Rock music in Mexico

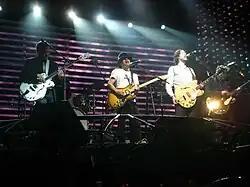
Café Tacuba has won the Latin Grammy Award for Best Rock Song in 2004 for the songs Eres (you are) and in 2008 for Esta Vez (This time).

Most things that could possibly be connected to the counterculture or to student protests were sidelined on public airwaves by the powers that be, who feared a repeat of the student protests of 1968, an event the new government denounced. But most Mexican rock bands sang and criticized the administration in general and, more specifically, corruption, poverty and persistent social inequalities that had taken place through Mexican history.